Taufik Akbar

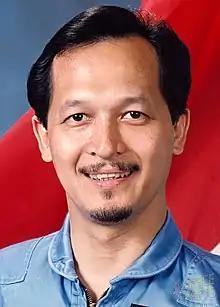
Portrait of Taufik Akbar

Taufik Akbar (born 8 January 1951 in Medan) is an Indonesian engineer and former astronaut candidate.